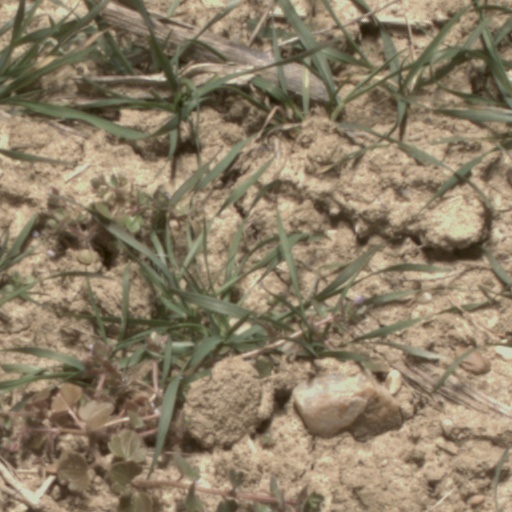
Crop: wheat